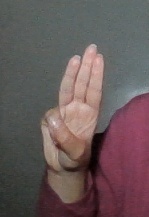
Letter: thaa